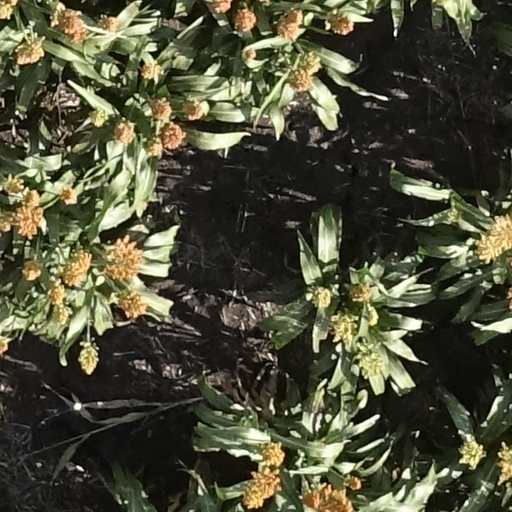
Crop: sorghum